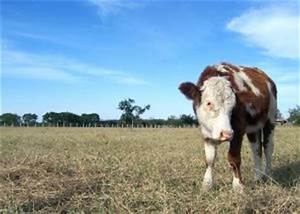
Label: cow